Vander Veer Park Historic District

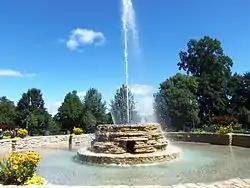
Vander Veer Park fountain is a Civil Works Administration project.

The Vander Veer Park Historic District is a historic district in Davenport, Iowa, United States, that was listed on the National Register of Historic Places. Over its area, in 1985 it included 66 contributing buildings, two contributing structures, one contributing site, and one contributing object.